Apollo 15

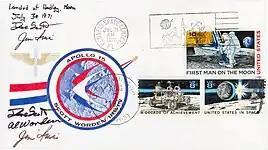
A "Sieger cover"

Despite the successful mission, the careers of the crew were tarnished by a deal they had made before the flight to carry postal covers to the Moon in exchange for about $7,000 each, which they planned to set aside for their children. Walter Eiermann, who had many professional and social contacts with NASA employees and the astronaut corps, served as intermediary between the astronauts and a West German stamp dealer, Hermann Sieger, and Scott carried about 400 covers onto the spacecraft; they were subsequently transferred into "Falcon" and remained inside the lander during the astronauts' activities on the surface of the Moon. After the return to Earth, 100 of the covers were given to Eiermann, who passed them on to Sieger, receiving a commission. No permission had been received from Slayton to carry the covers, as required.